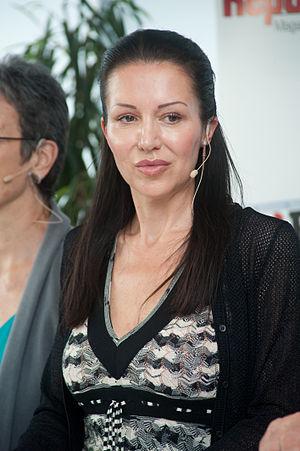
Barbara Kappel, née le 16 février 1965 à Reith im Alpbachtal, est une femme politique autrichienne, membre du Parti de la liberté d'Autriche.
Cet article présente la liste des députés européens d'Autriche de la 8ᵉ législature.